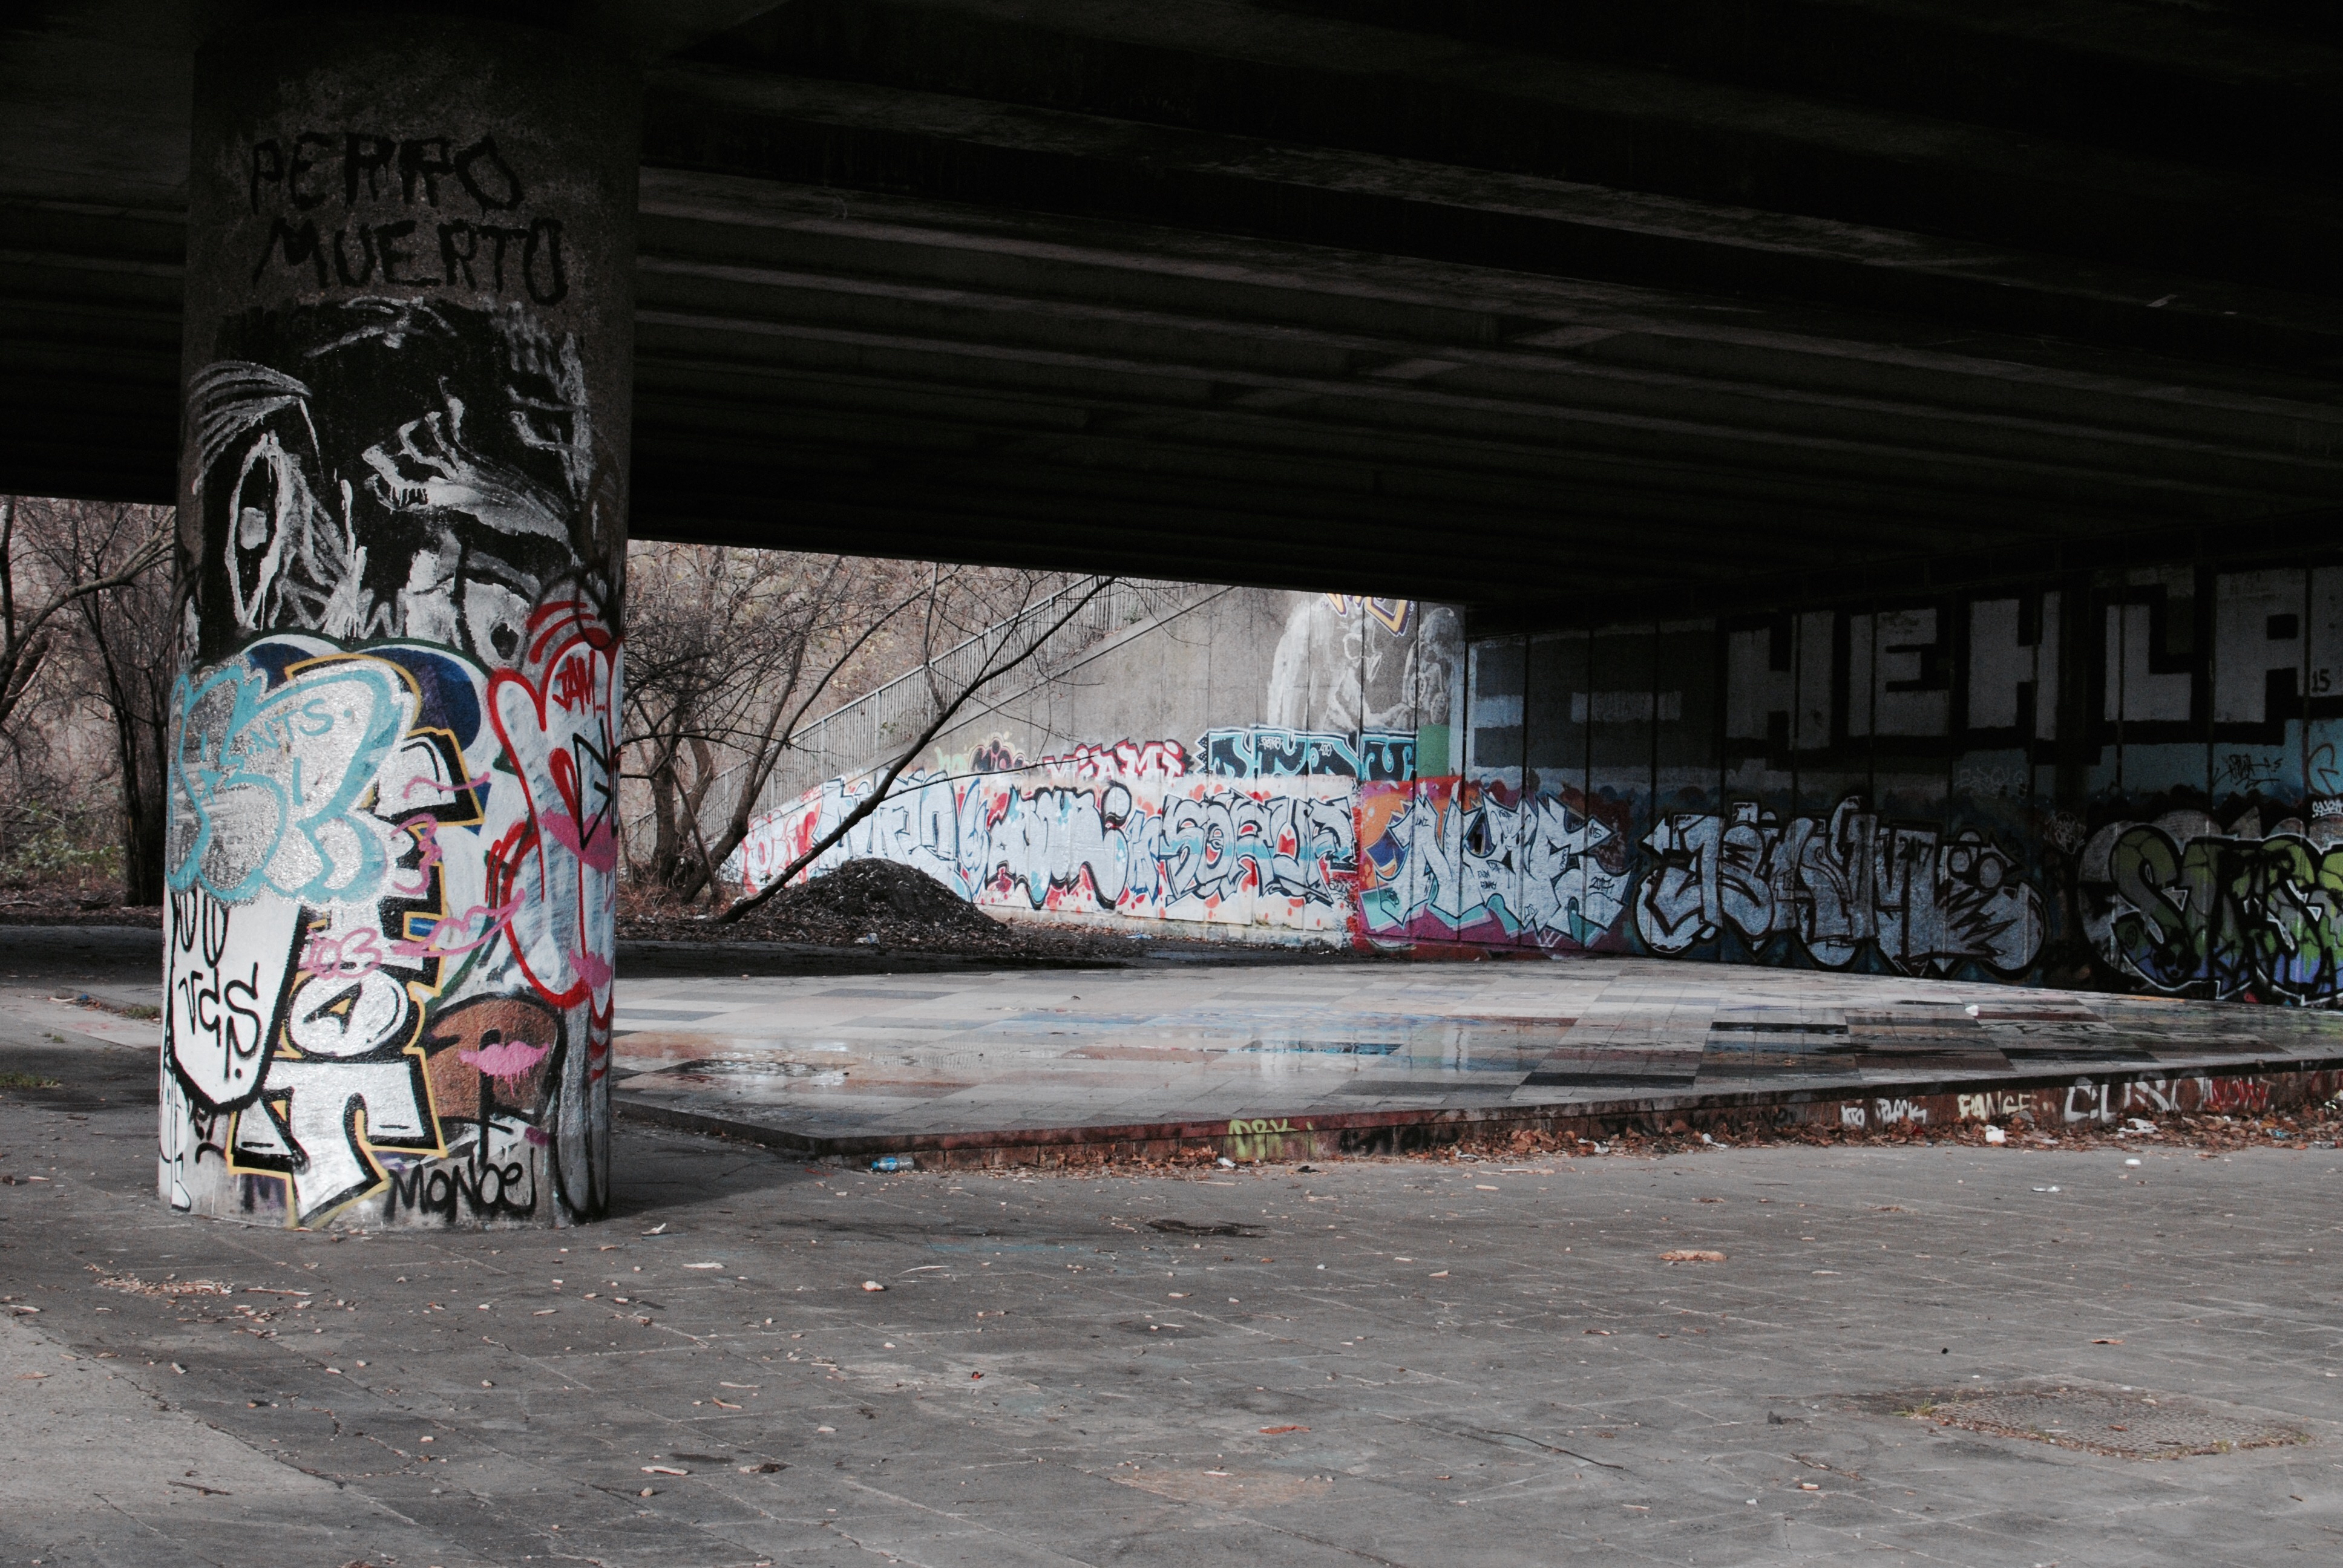
road, street, wall, grunge, graffiti, street art, art, infrastructure, mural, underpass, urban area, hackney